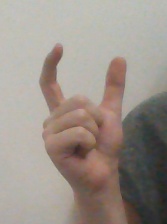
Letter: nun